Donald Gunn (Australian politician)

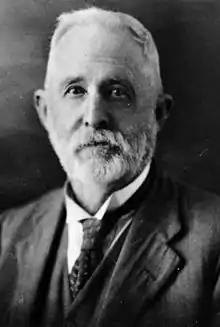

Donald Gunn (19 February 18??– 24 July 1943) was a Wool grower, and member of the Queensland Legislative Assembly.